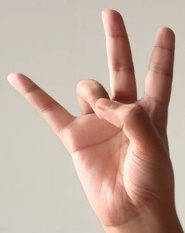
ASL sign: 7